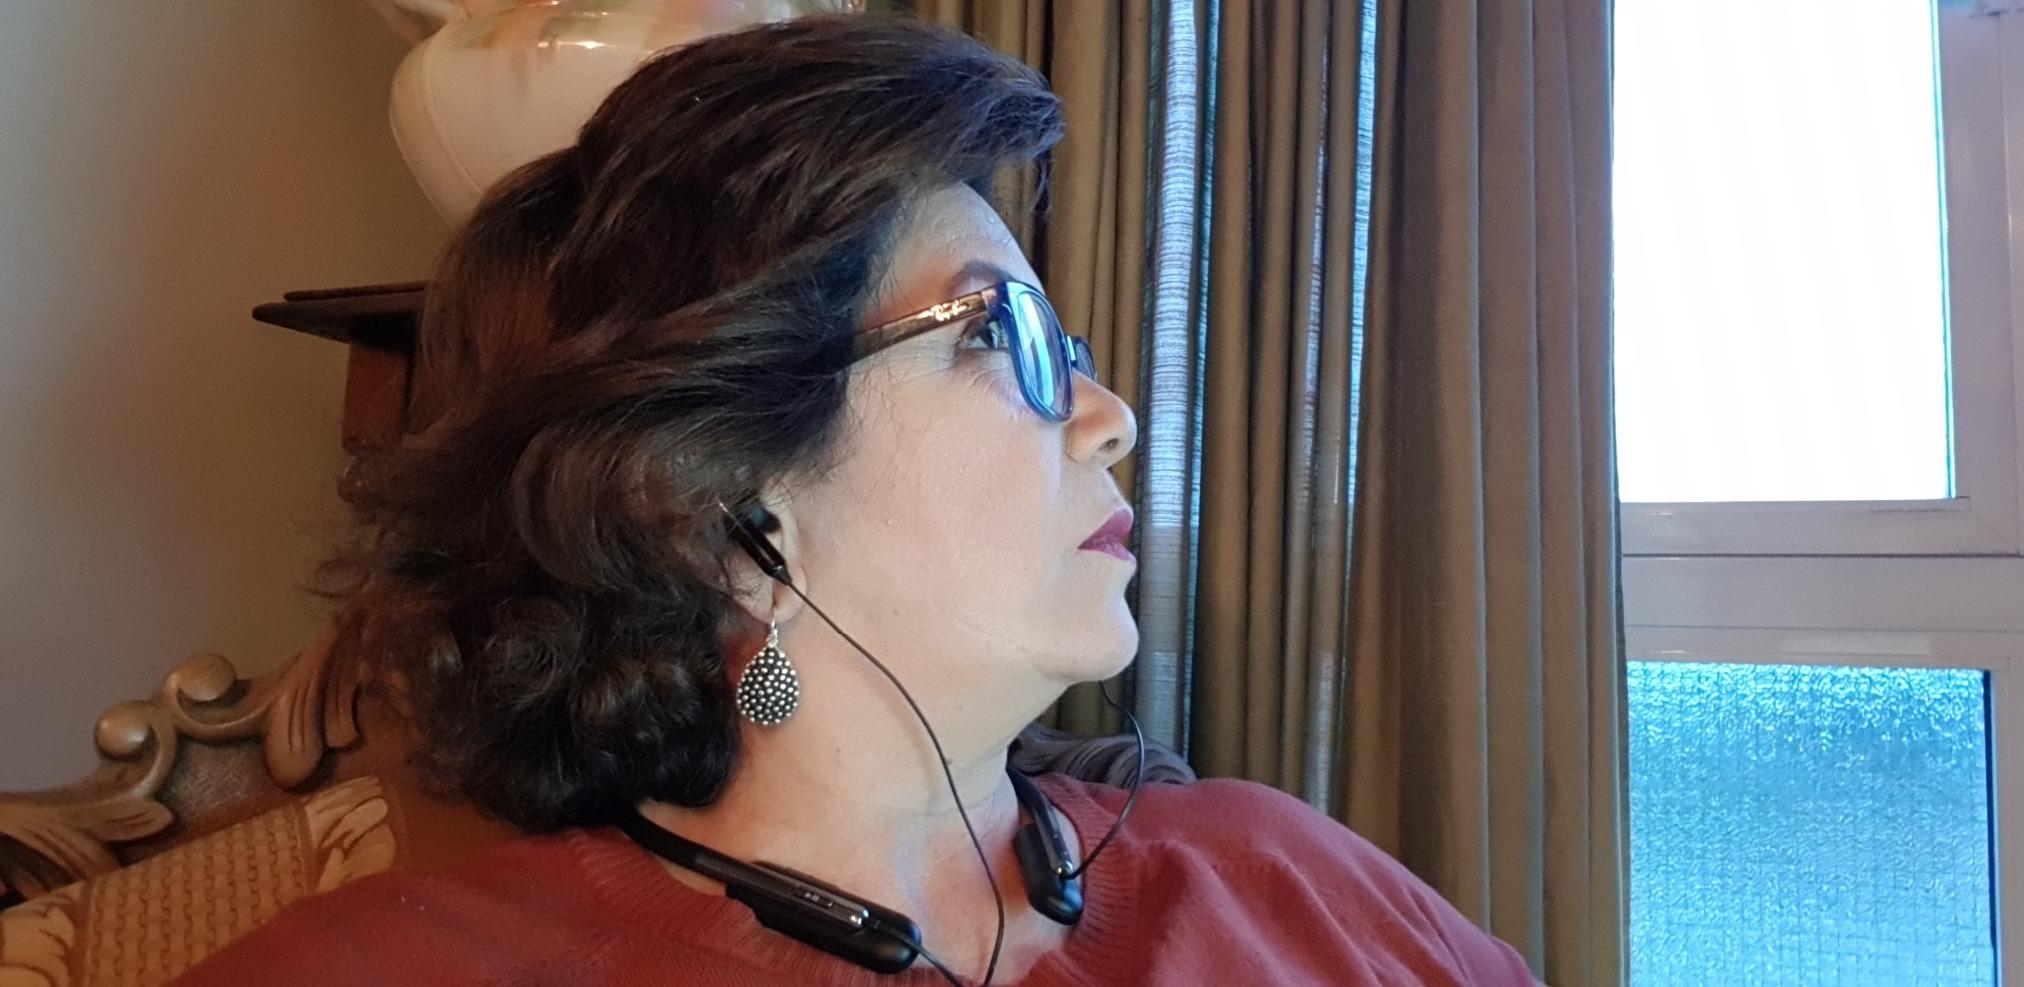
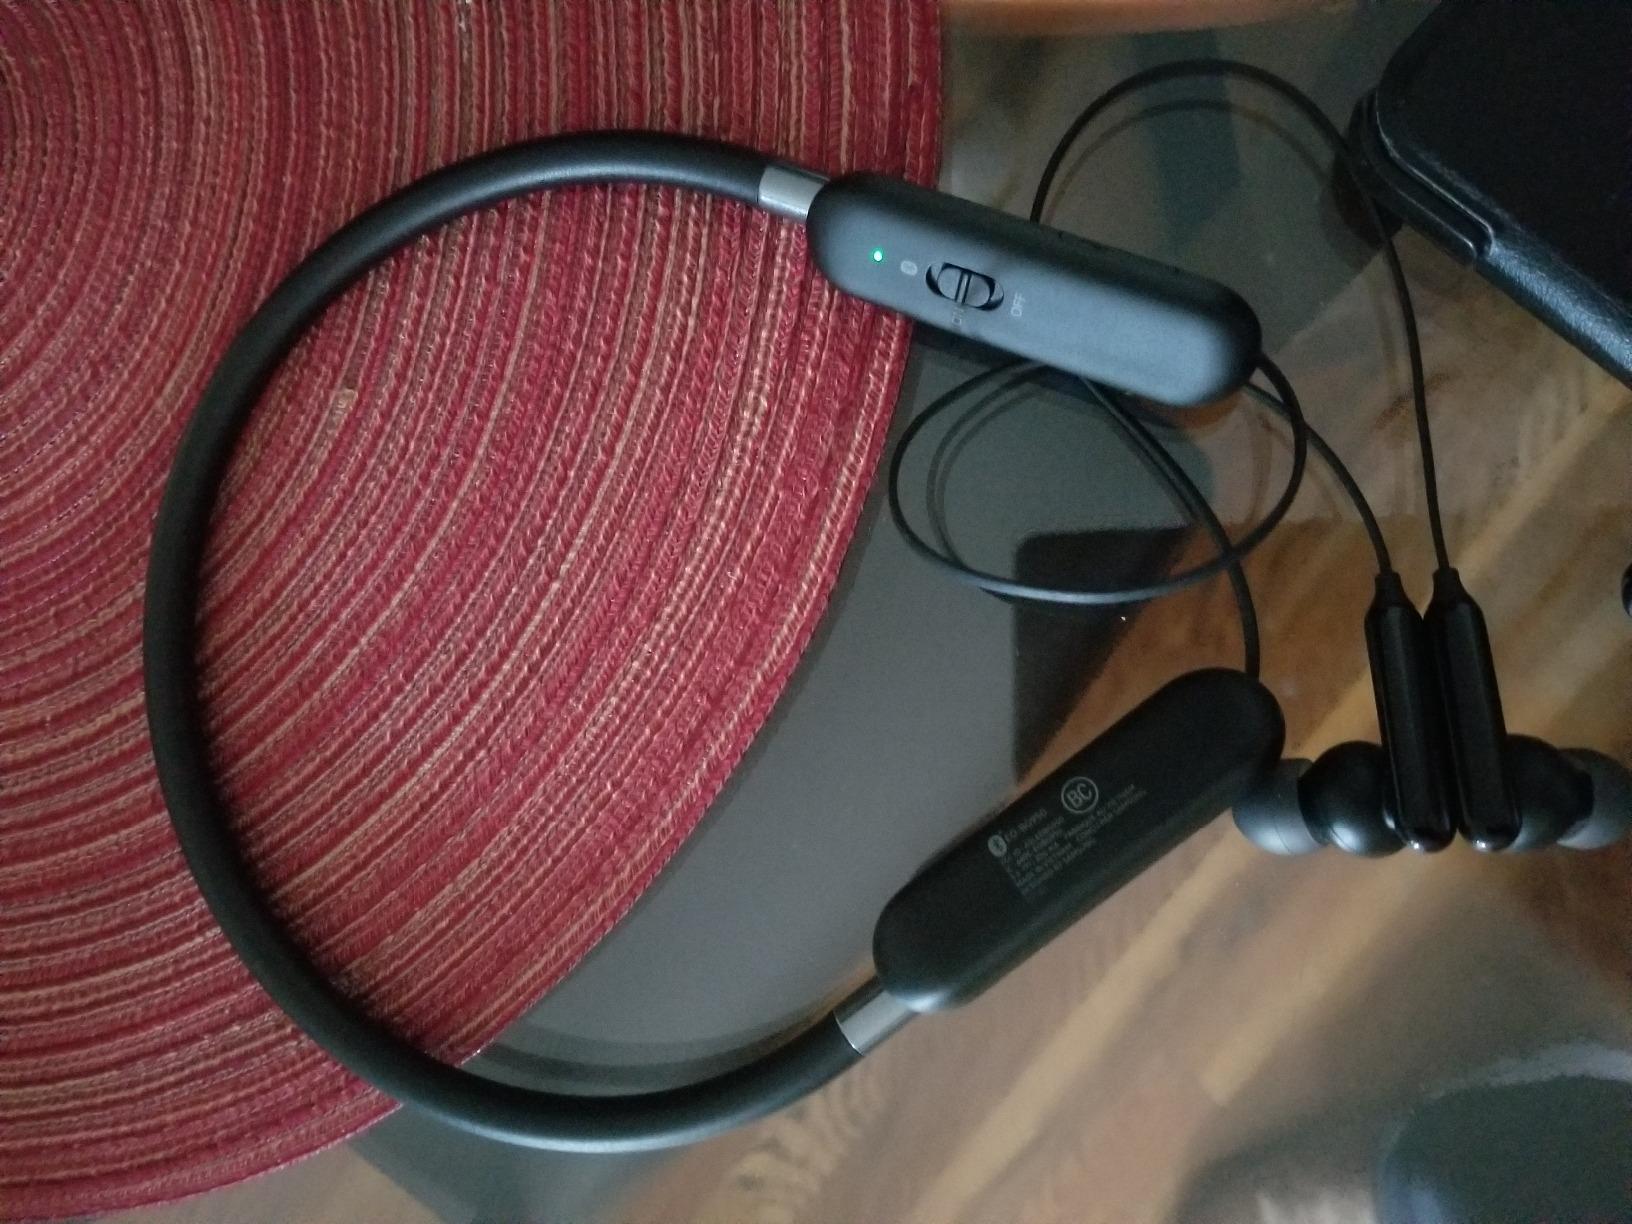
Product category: headphones
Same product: yes